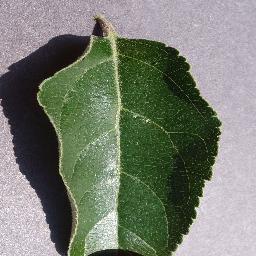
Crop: apple
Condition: healthy